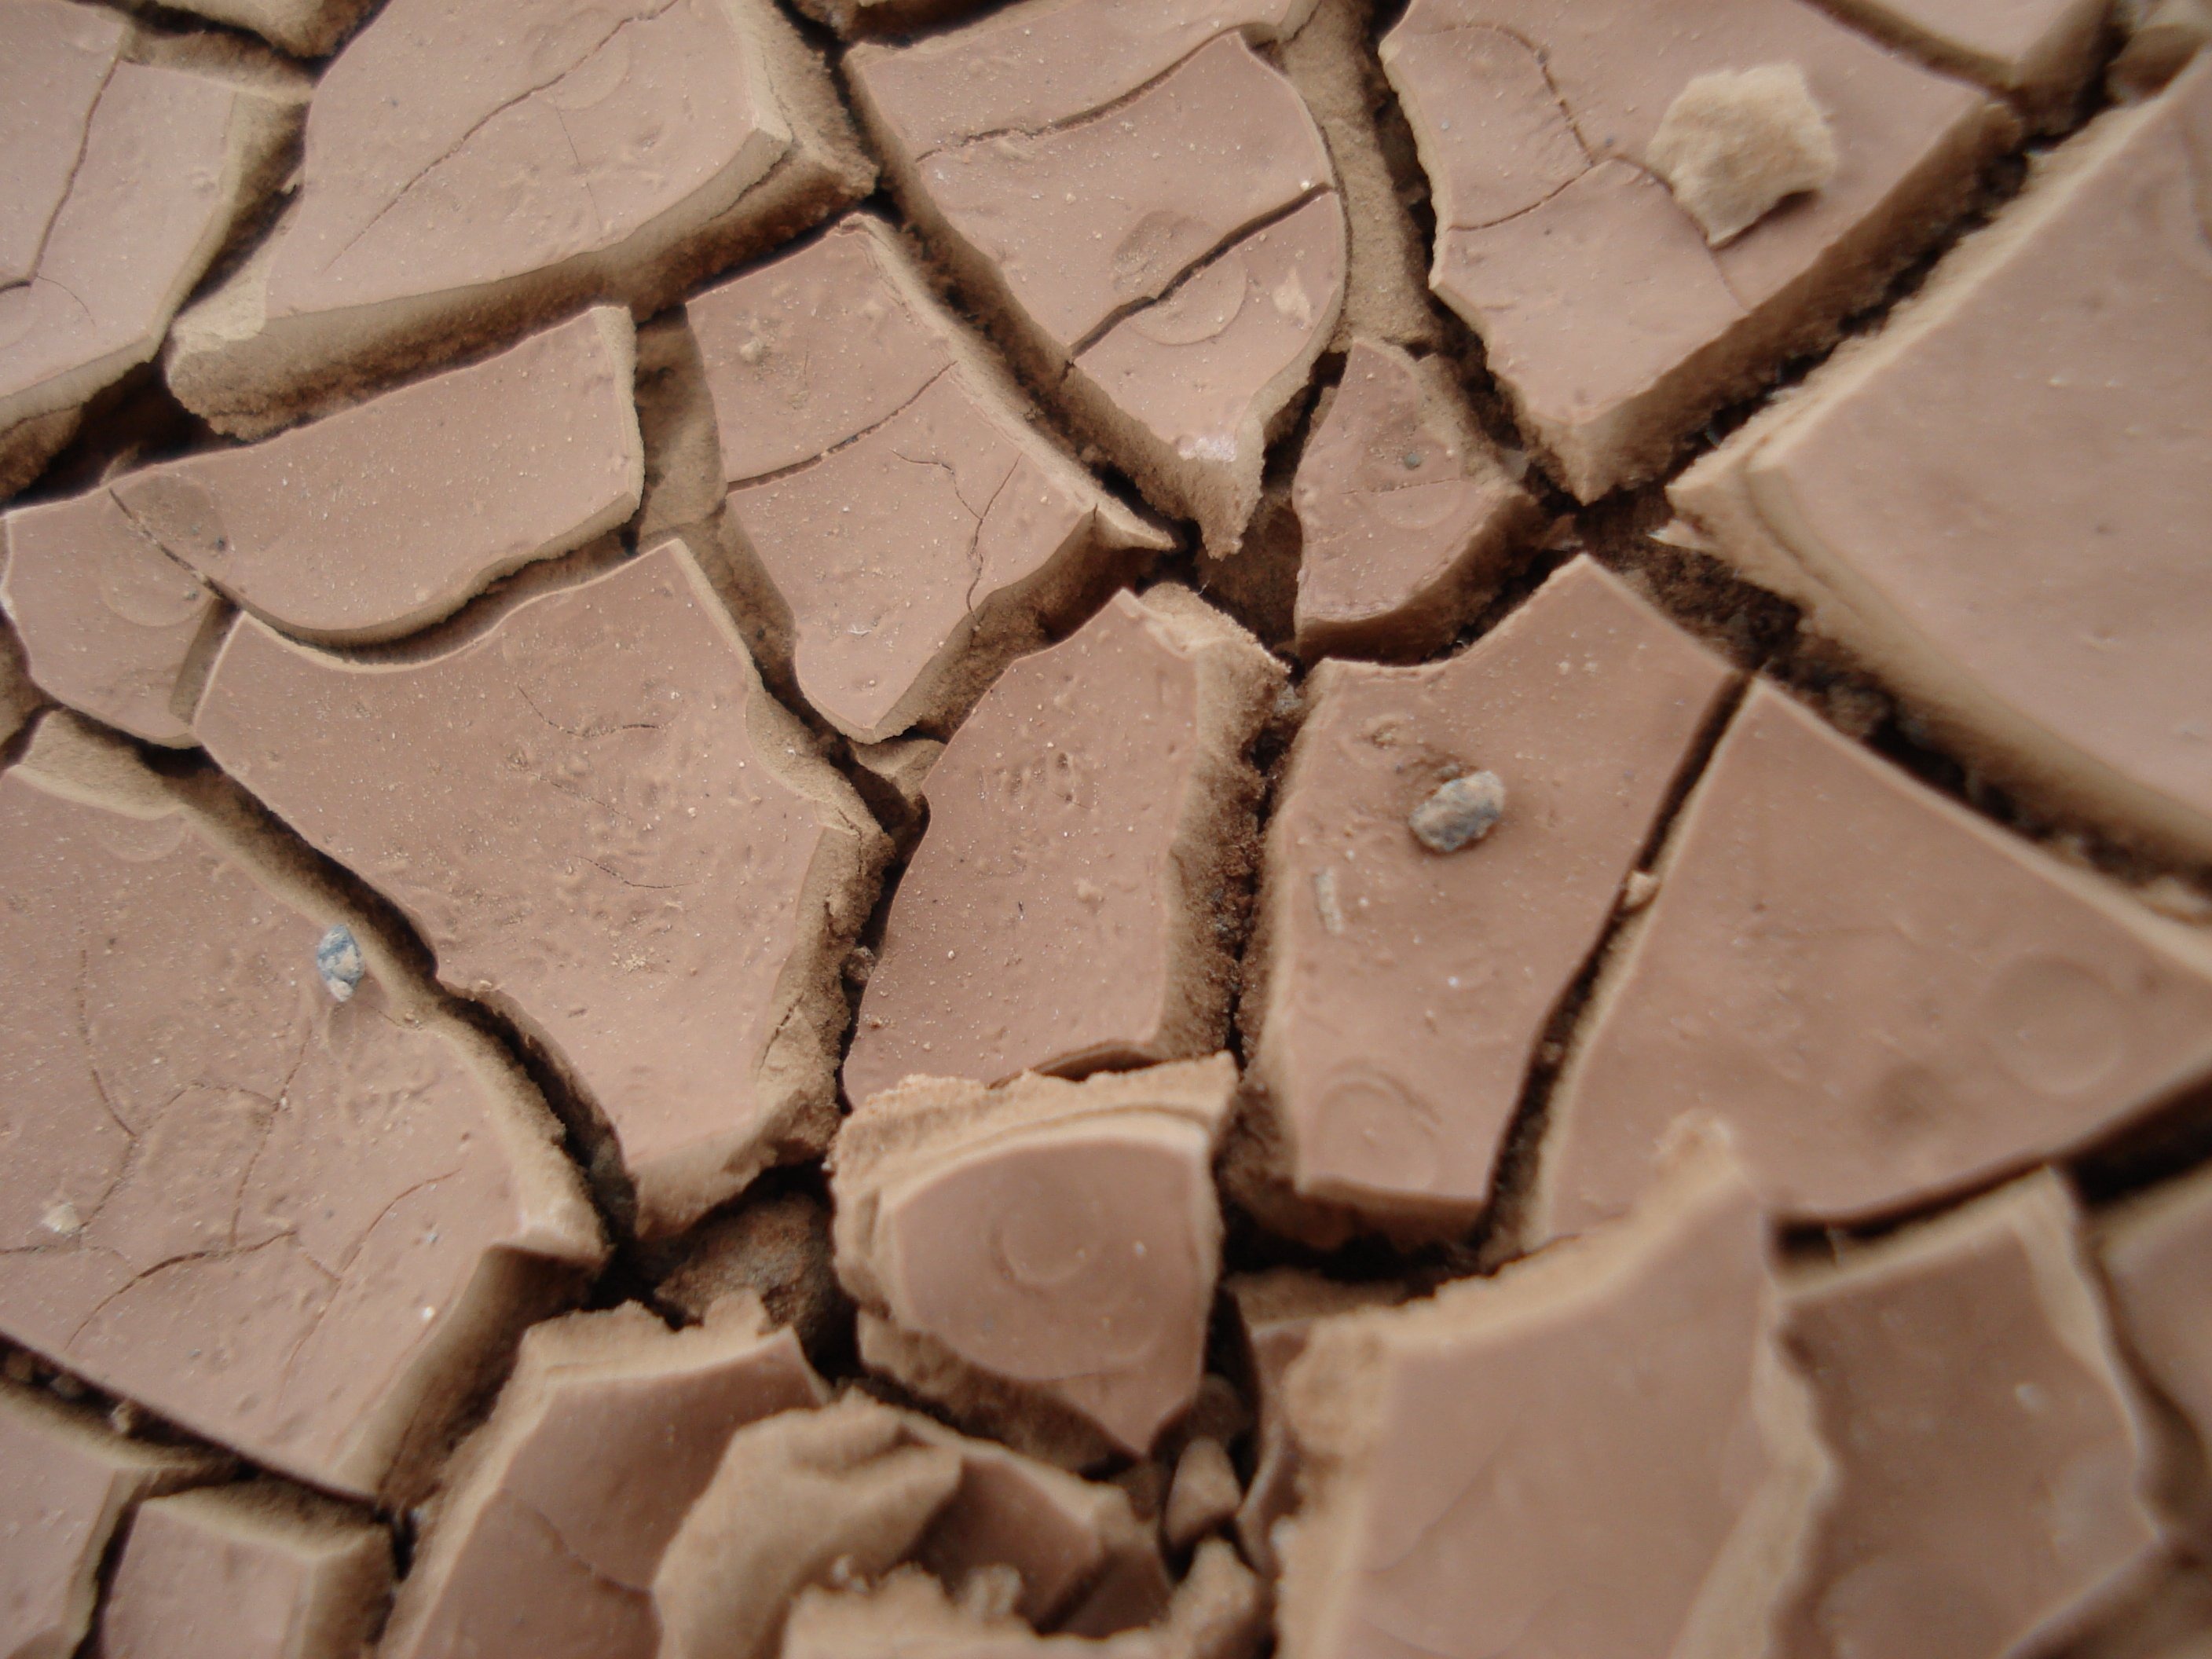
desert, dry, food, soil, chocolate, dessert, fudge, icing, hot, dehydrated, clay soil, parching, buttercream, chocolate brownie